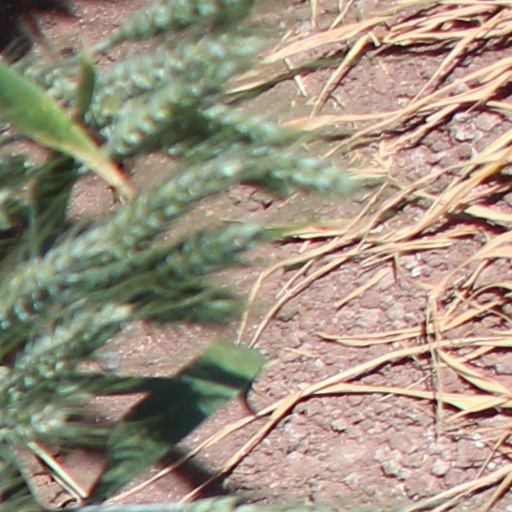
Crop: wheat